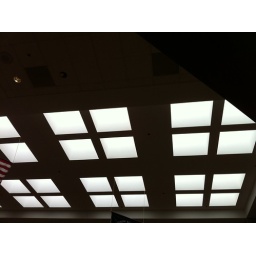
The sky lights in the union make the building more green since it supplies natural light versus using electricity.